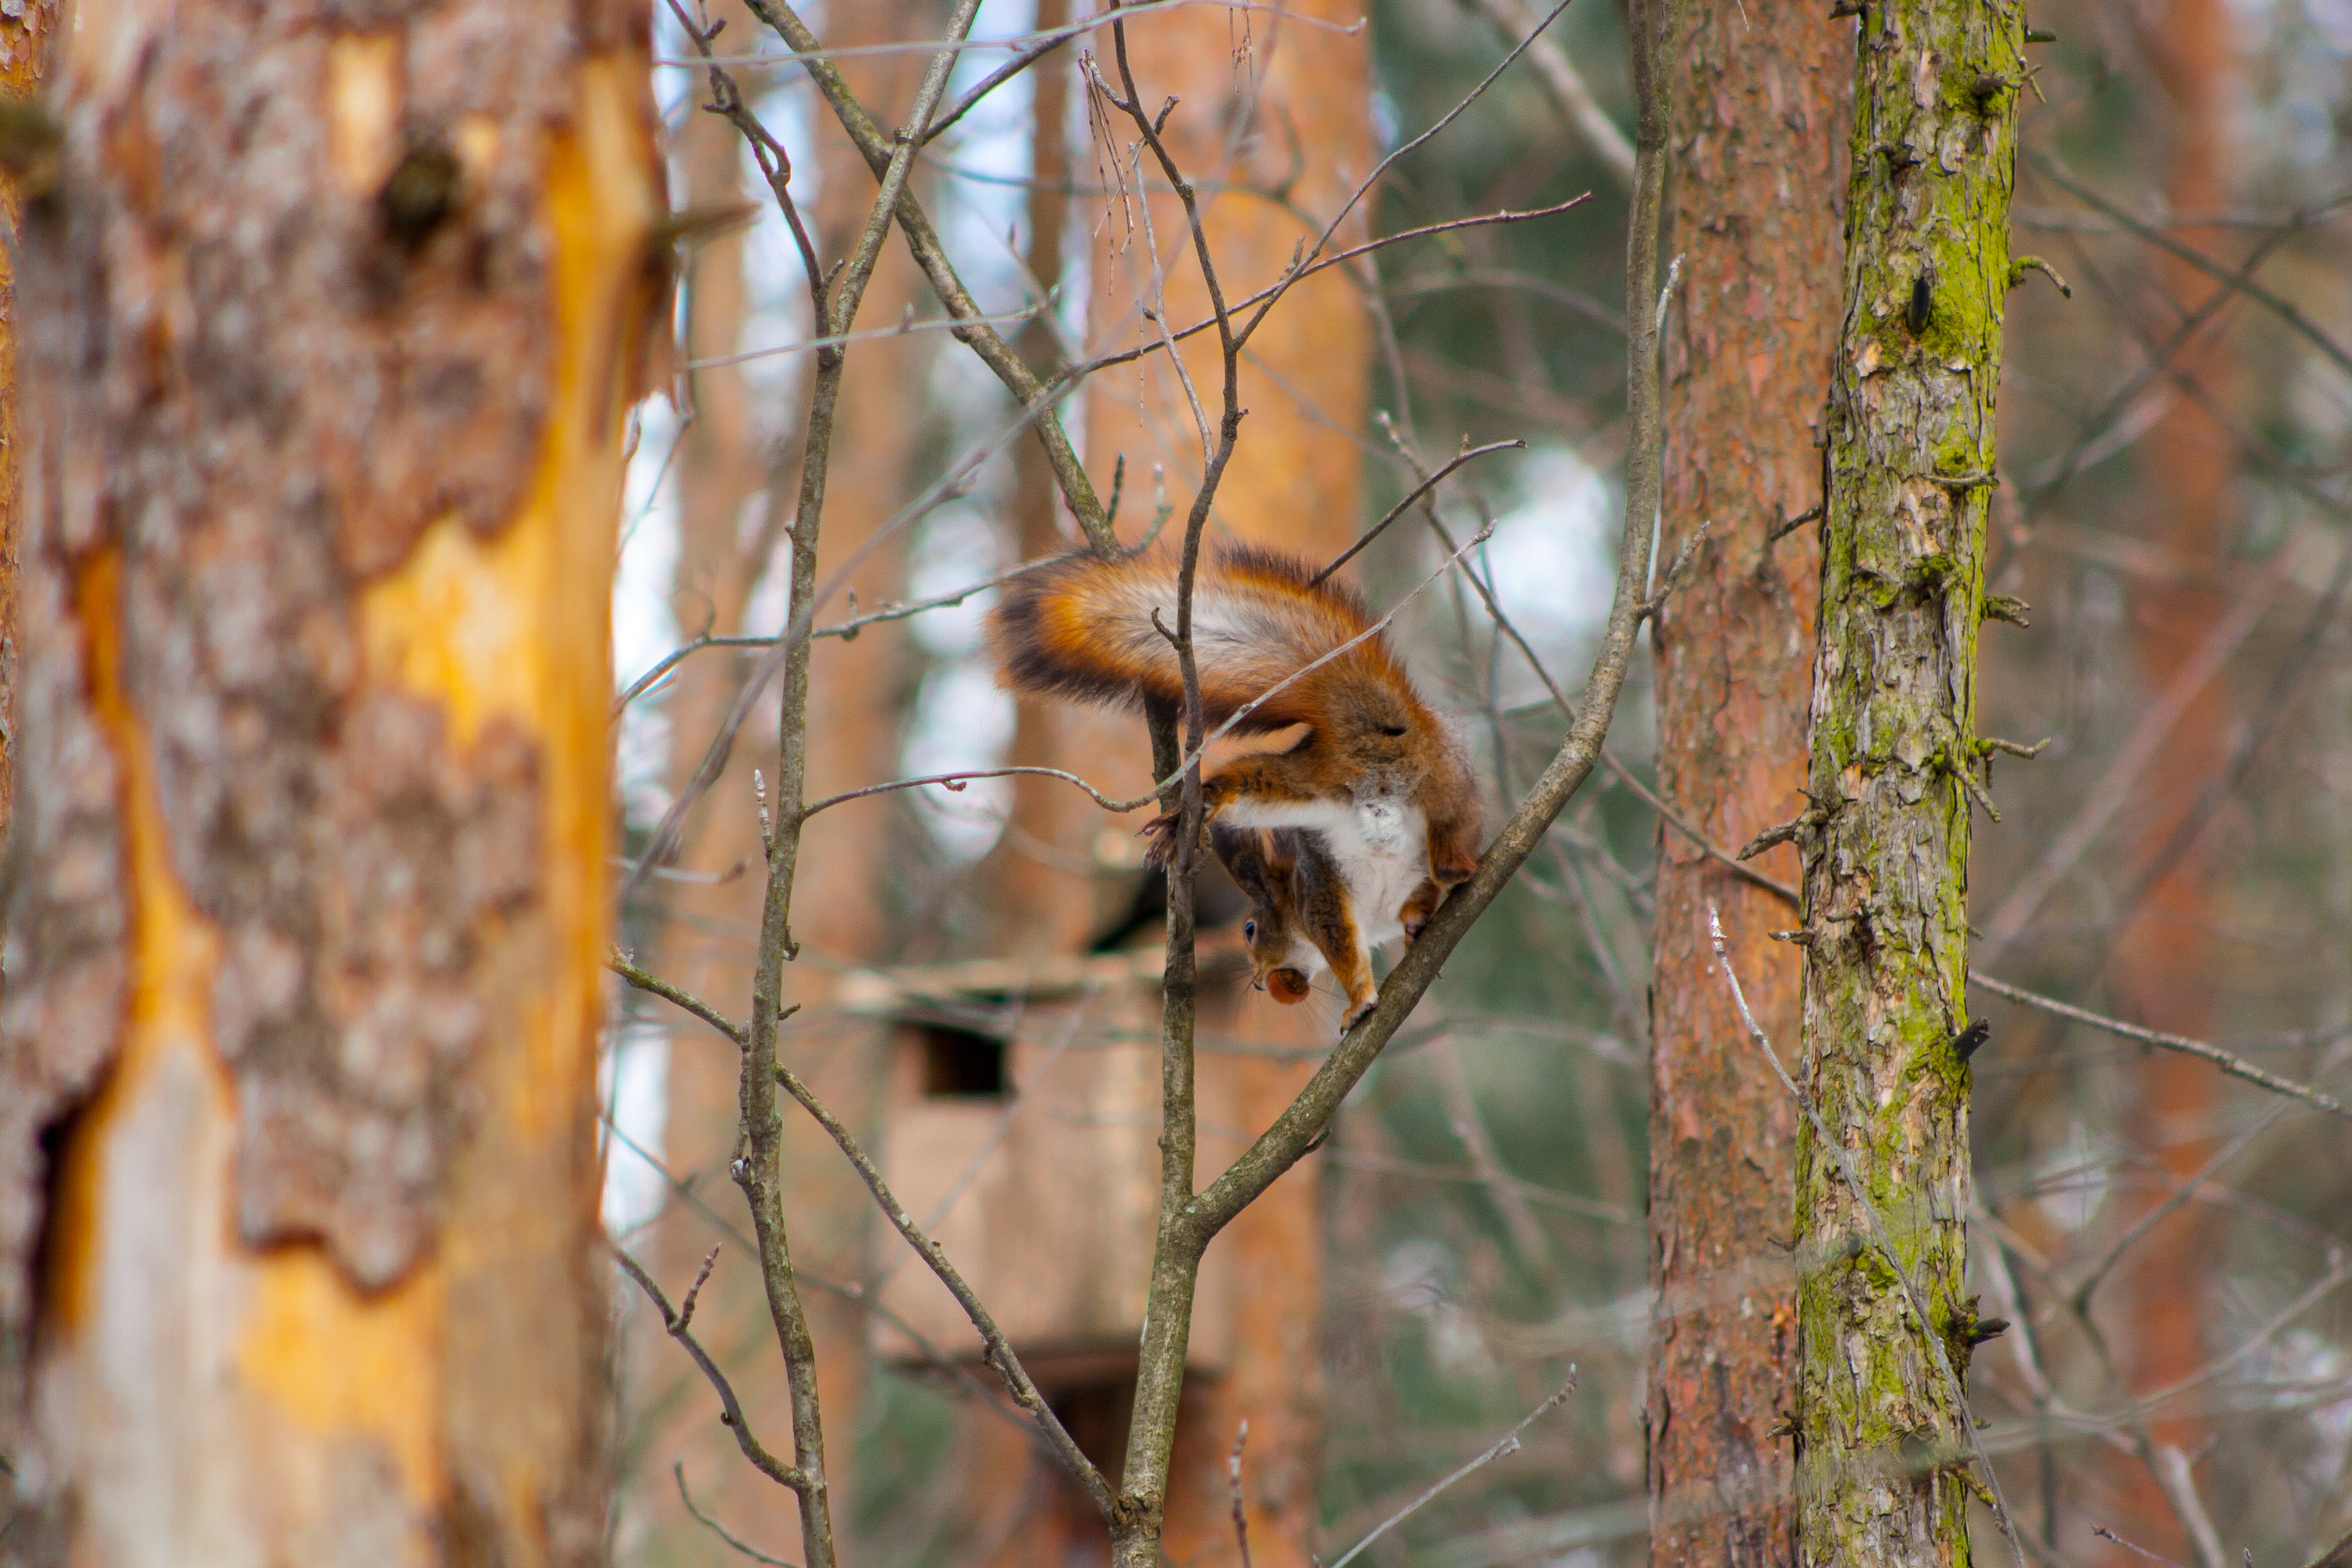
images, vertebrate, beak, wood, twig, trunk, fawn, terrestrial animal, songbird, tail, squirrel, bird, forest, wildlife, woodland, tree, perching bird, deciduous, plant, finch, mesh, Northern hardwood forest, plant stem, grass, jungle, old world flycatcher, temperate broadleaf and mixed forest, fence, metal, autumn, birch family, fur